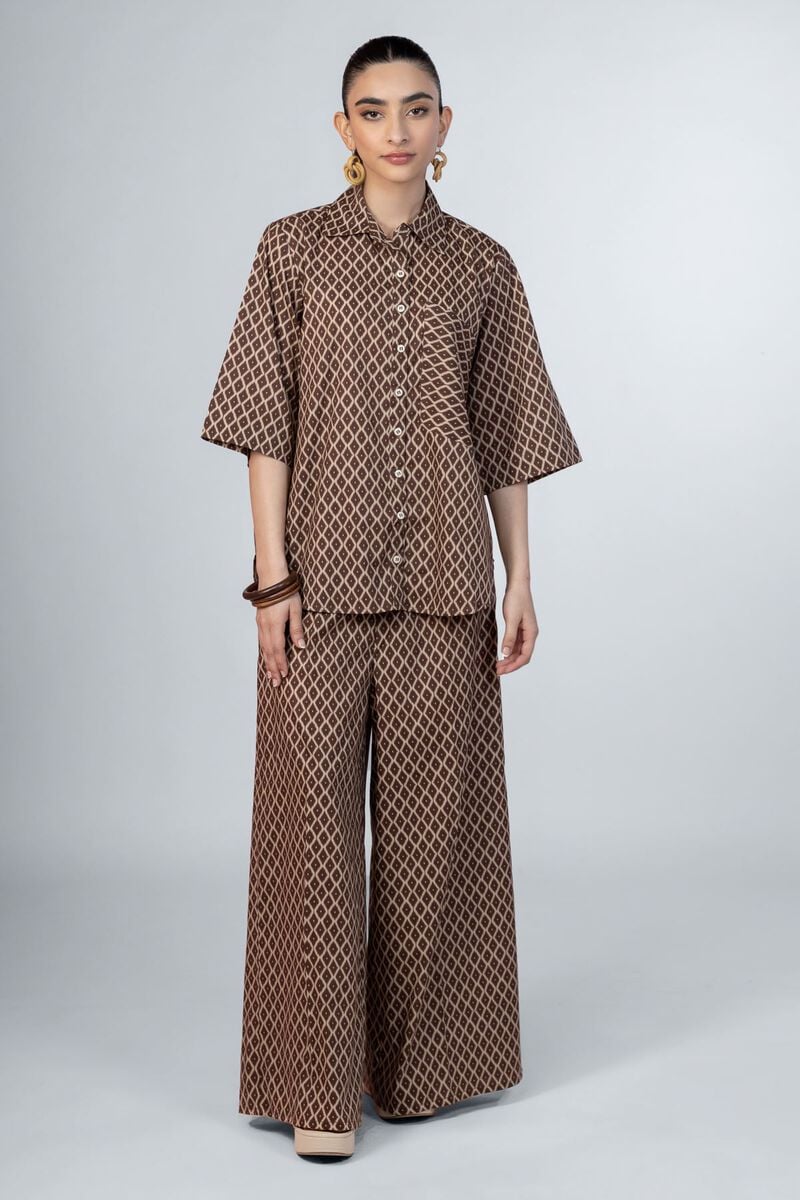
brown multi patterned cotton top